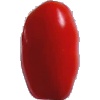
Label: Tomato 2